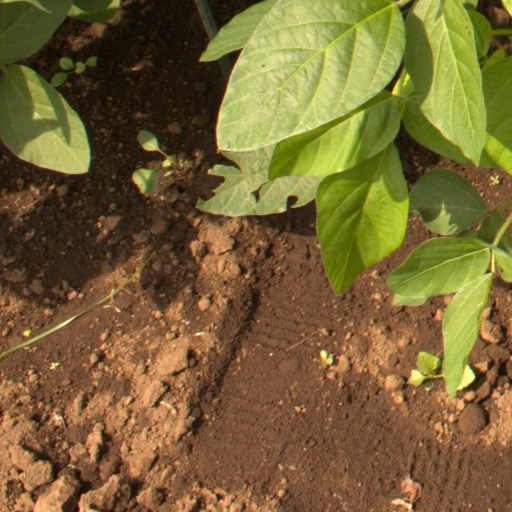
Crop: soybean